Constant-voltage speaker system

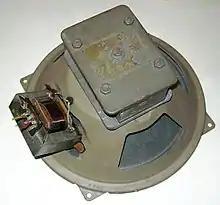
Loudspeaker with attached step-down transformer for use on a constant-voltage system

Constant-voltage speaker systems refer to networks of loudspeakers which are connected to an audio amplifier using step-up and step-down transformers to simplify impedance calculations and to minimize power loss over the speaker cables. They are more appropriately called high-voltage audio distribution systems. The voltage is constant only in the sense that at full power, the voltage in the system does not depend on the number of speakers driven (as long the amplifier's maximum power is not exceeded). Constant-voltage speaker systems are also commonly referred to as 25-, 70-, 70.7-, 100 or 210-volt speaker systems; distributed speaker systems; or high-impedance speaker systems. In Canada and the US, they are most commonly referred to as 70-volt speakers. In Europe, the 100 V system is the most widespread, with amplifier and speaker products being simply labeled with 100 V.